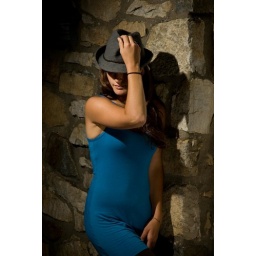
lady in a blue dress